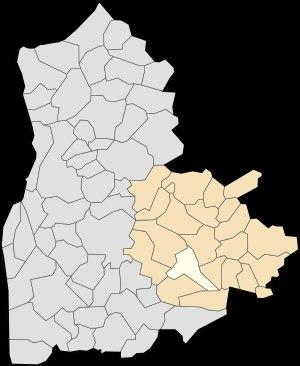
Desvres est une commune française située dans le département du Pas-de-Calais en région Hauts-de-France.